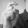
ASL letter: X